Sophie Marie von Voß

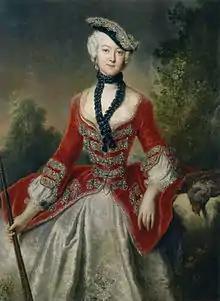
Sophie Marie von Voss, by Antoine Pesne

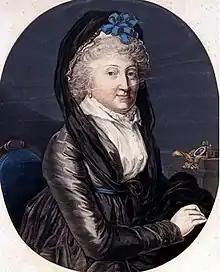
Sophie Marie von Voss

Countess Sophie Marie von Voß (1729-1814) was a German lady in waiting and memoirist. She was the influential confidant and "Oberhofmeisterin" (mistress of the Robes) for many decades at the Prussian royal court. Her memoirs have also been published.